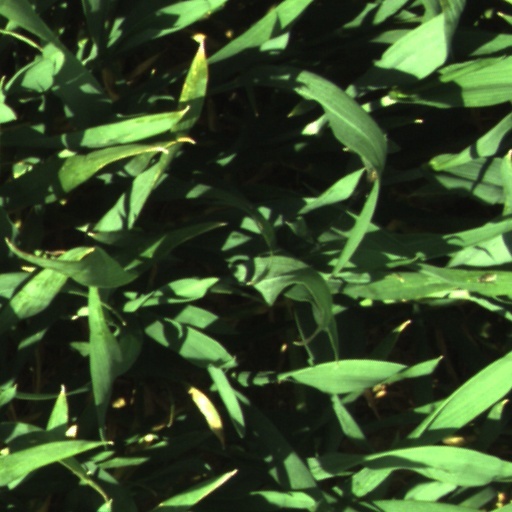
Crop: wheat